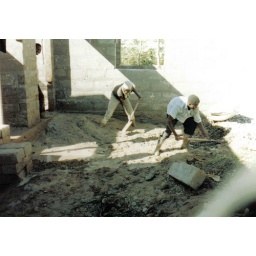
This is the cement being mixed on the ground in preparation for the floor of the classroom.